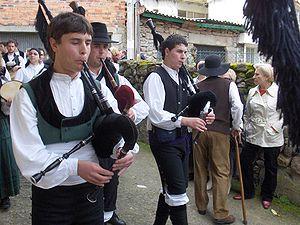
La culture de la Bulgarie, pays d’Europe du Sud-Est situé dans la péninsule balkanique, désigne d'abord les pratiques culturelles observables de ses habitants.
La gaïta ou gaida est un instrument de musique à vent, plus précisément une cornemuse ayant généralement un seul bourdon dont il existe plusieurs variantes en Europe, et en Amérique latine.